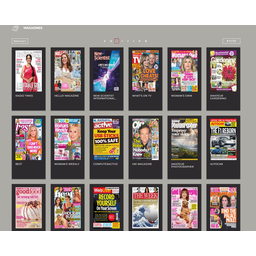
Label: paper